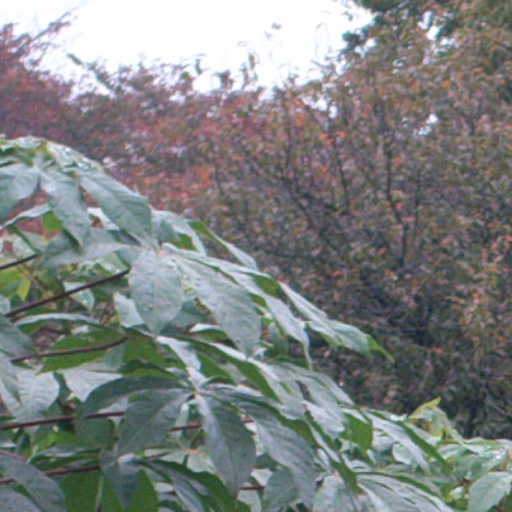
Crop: cassava